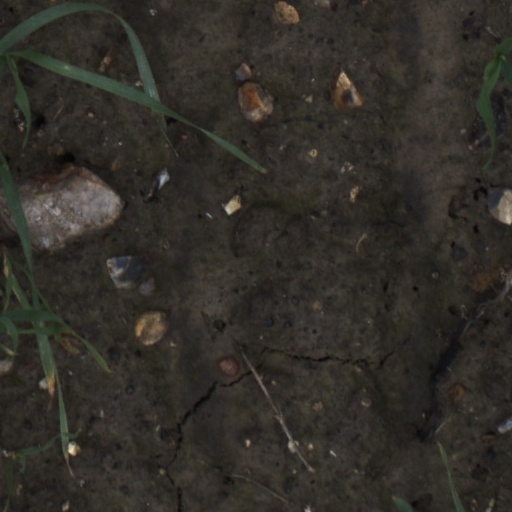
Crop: wheat